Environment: real
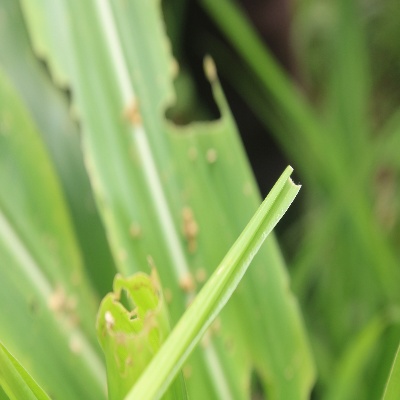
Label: fall_armyworm